Names of Okinawa

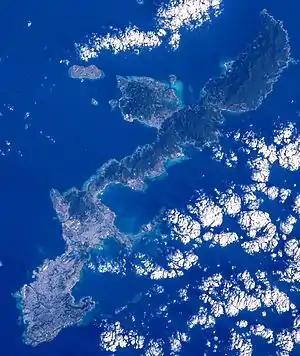
Okinawa Island

A related term, , also has multiple semantic domains. It was a name for an Okinawa-centered kingdom before it was replaced with Okinawa Prefecture in 1879. "Ryūkyū" was an exonym for Okinawa Island and remained largely alien to the native populations. Westerners have used the word for a larger chain of islands (the Ryukyu Islands, or the Ryukyus), for which the native populations have no folkloristic term. Detached from the native populations' perception, the Western usage became mainstream in multiple disciplines of natural sciences although there remains a non-negligible disagreement over the exact extent of the un-Ryukyuan term.